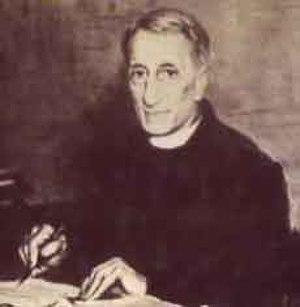
Don Sturzo
Jean-Joconde Stévenin naît dans le village de Gaby, dans la moyenne vallée de Gressoney, qui à l'époque faisait partie de la commune d'Issime sous le nom d'Issime-Saint-Michel. Il est issu d'une famille d'origine allemande.